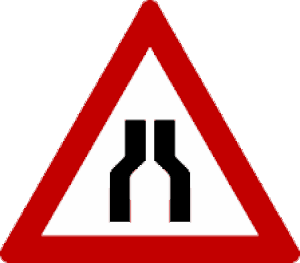
Diagramme de la signalisation routière luxembourgeoise